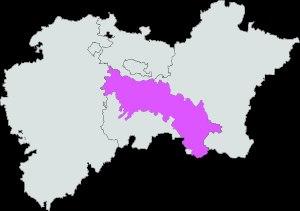
Les vignobles du Pays basque s'étendent, historiquement, aussi bien sur le Pays basque français que sur le Pays basque espagnol. Tous deux possèdent une longue tradition viticole, qui se traduit par une multitude d'appellations d'origine et des caractéristiques spécifiques à ces terroirs.